University of Arkansas Campus Historic District

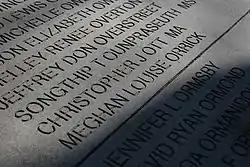
A sample of class of 2001 graduates

Senior Walk is a concrete footpath of over started in 1905 that contains the name of University of Arkansas graduates. The idea is unique to the University of Arkansas. Initially, sections of the walk were created by a representative of the graduating class who simply wrote the students' names in the wet concrete; the university began using brass letter stamps to imprint the names in wet concrete in the 1920s and continued that process until the late 1970s. The graduating classes prior to 1905 were added retroactively. Larger graduating classes led the university's staff to create the "Senior Sand Hog", which sandblasts the names into the concrete walks after the concrete has cured. For many years, according to university lore, freshmen at the university were counseled by upperclass students to not step on the sidewalk bearing the class of 1900, because the members of the 1900 class had all met untimely and tragic deaths. In truth, the members of the class of 1900 lived long, productive lives.